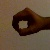
The image shows a hand gesture representing the number 0 in Indian Sign Language.